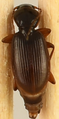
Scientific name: Synuchus impunctatus
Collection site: Bartlett Experimental Forest NEON (BART), plot BART_018